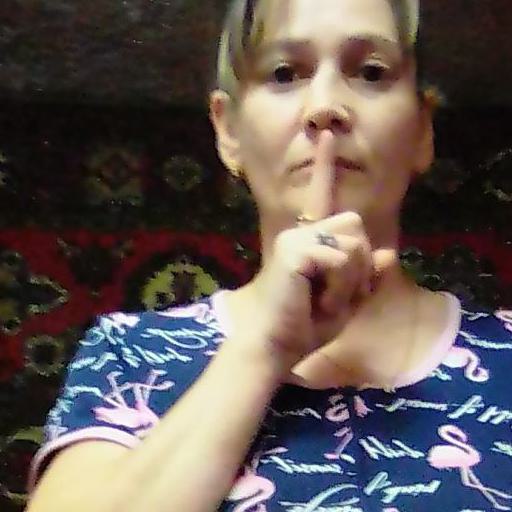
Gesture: mute